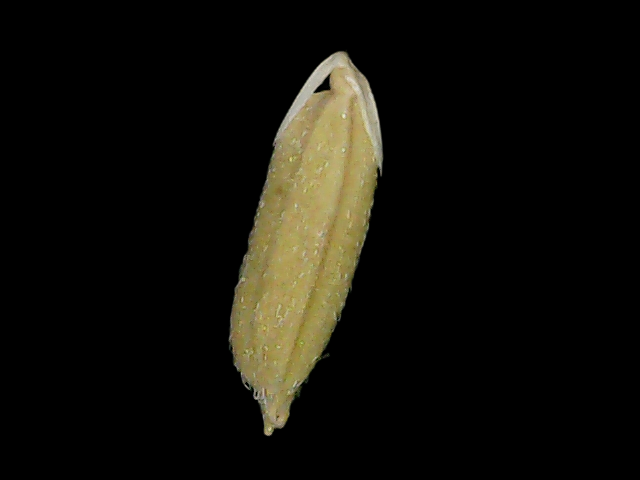
Rice variety: Bd49